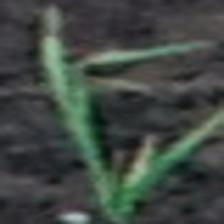
Label: clustered